Military history of Jewish Americans

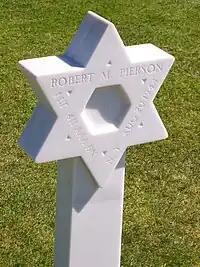
Grave of a Jewish American soldier at Normandy. An inscription on the stone reveals that the soldier was a first lieutenant from New York who served in the 411th Antiaircraft Artillery Gun Battalion.

Jewish Americans have served in the United States armed forces dating back to before the colonial era, when Jews had served in militias of the Thirteen Colonies. Jewish military personnel have served in all branches of the armed forces and in every major armed conflict to which the United States has been involved. According to the U.S. Department of Defense, as of 2006 there were currently 3,973 known Jewish servicemen and servicewomen on active duty.